Battle of Jaktorów

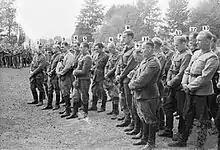
Officers of the Kampinos Group during a field mass in Wiersze. Visible in the photo are, among others, Major "Okoń" and Lieutenant "Dolina"

After the outbreak of the Warsaw Uprising, the Kampinos Forest also became a theater of military operations, with units from the VIII Region "Łęgi" of the Warsaw County Subdistrict of the Warsaw District joining the fight. This region was commanded by Captain , codenamed "Szymon". On the eve of the uprising, his Home Army structures could muster two infantry battalions comprising five frontline companies, although only from 350 to 400 soldiers were armed. Fortunately for the Polish side, the balance of power in the Kampinos Forest changed dramatically at the end of July 1944, when the Stowbtsy-Naliboki Group of the Home Army, which had arrived from the Naliboki Forest in the Eastern Borderlands, took up position in Dziekanów Polski. The group consisted of 861 well-armed soldiers led by Lieutenant Adolf Pilch, codenamed "Góra" or "Dolina" – a Silent Unseen paratrooper and experienced partisan who had been fighting the Germans and Soviet partisans since the fall of 1943. After the uprising began, small Home Army units from various districts of Warsaw also appeared in the Kampinos Forest, having left the city after the failure of the initial Polish attacks during the "W" Hour. Gradually, units from other areas of the Warsaw County Subdistrict and the neighboring of the Warsaw Area (codenamed "Hallerowo" or "Hajduki") also arrived.